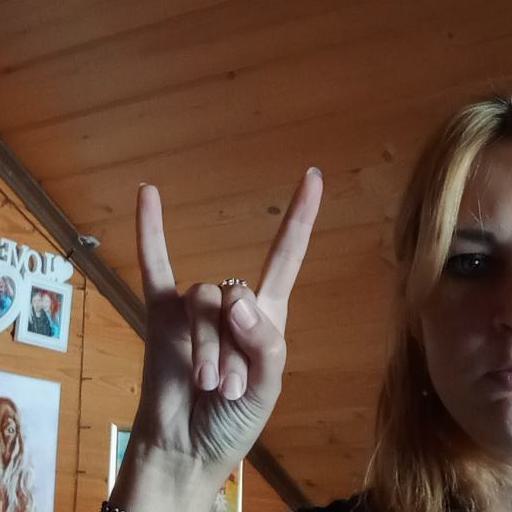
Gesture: rock